Giant otter

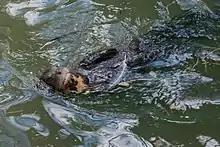
Giant otter from Venezuela

The giant otter has lost as much as 80% of its South American range. While still present in a number of north-central countries, giant otter populations are under considerable stress. The IUCN lists Bolivia, Brazil, Colombia, Ecuador, French Guiana, Guyana, Paraguay, Peru, Suriname, and Venezuela as current range countries. Given local extinctions, the species' range has become discontinuous. Total population numbers are difficult to estimate. Populations in Bolivia were once widespread but the country became a "black spot" on distribution maps after poaching between the 1940s and 1970s; a relatively healthy, but still small, population of 350 was estimated in the country in 2002. The species has likely been extirpated from southern Brazil, but in the west of the country, decreased hunting pressure in the critical Pantanal has led to very successful recolonization; an estimate suggests 1,000 or more animals in the region.